Clemens von Raglovich

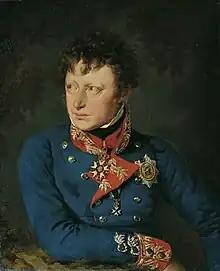
Raglovich, portrait of about 1822

Clemens or Klemens Wenzel Freiherr von Raglovich und zum Rosenhof (29 June 1766 – 3 June 1836) was a Bavarian General der Infanterie.